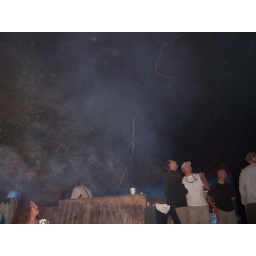
that's a big blue bus in the background, converted into a way cool home!